Niutao

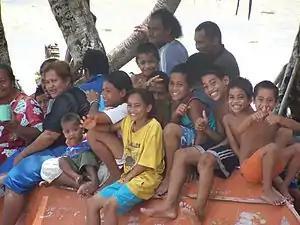
Children on Niutao

The Niutaons financed the building of a church which was designed and built by Mr Foster Wesley and his assistant Lifuka Falakai from Vaiputo, with skilled Niutaons also working on the church. Building began in April 1915 and was completed in about September 1919. The service of dedication was led by Pastor Panapa of Samoa and the church was named "Tineifale". Ernest Tanumafili Allen, son of Captain Ernest Frederick Hughes Allen of the Samoa Shipping Trading Co Ltd, recalled in his memoir that his firm was involved in the building of the church. Part payment of $4,000 of the costs of the church was being delivered to the ship "Dawn" off Niutao. The money, mostly gold sovereigns, was in a small box, the lid secured by sinnet string; as the box was being passed from the canoe to the ship it was turned upside down and the coins fell into the sea. Immediately a further collection was carried out, which yielded $3,000.